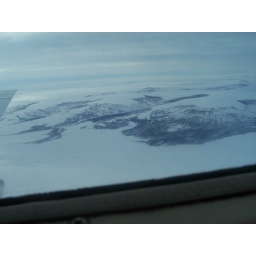
This picture is proof that there really are trees up here...just not in Golovin. :( (those brown patches are trees)